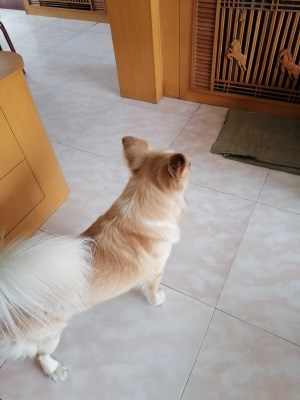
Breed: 3336-n000121-chinese_rural_dog